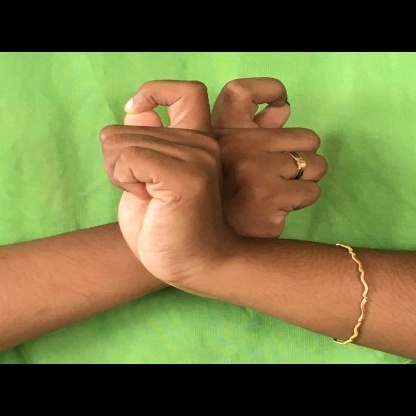
Mudra: Berunda